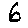
Label: 6